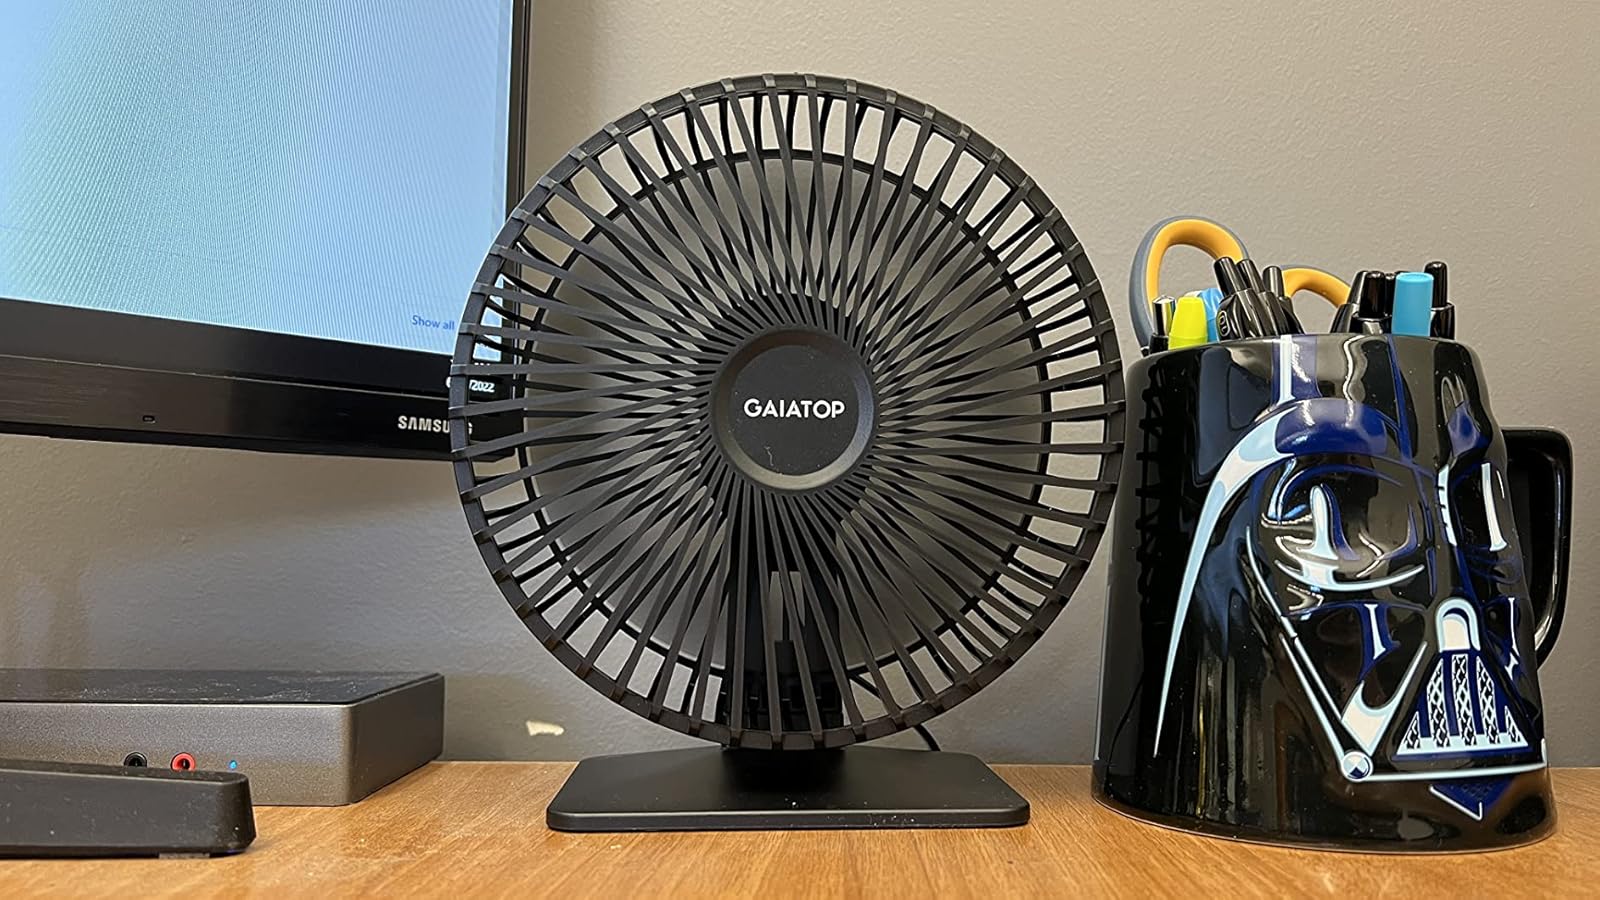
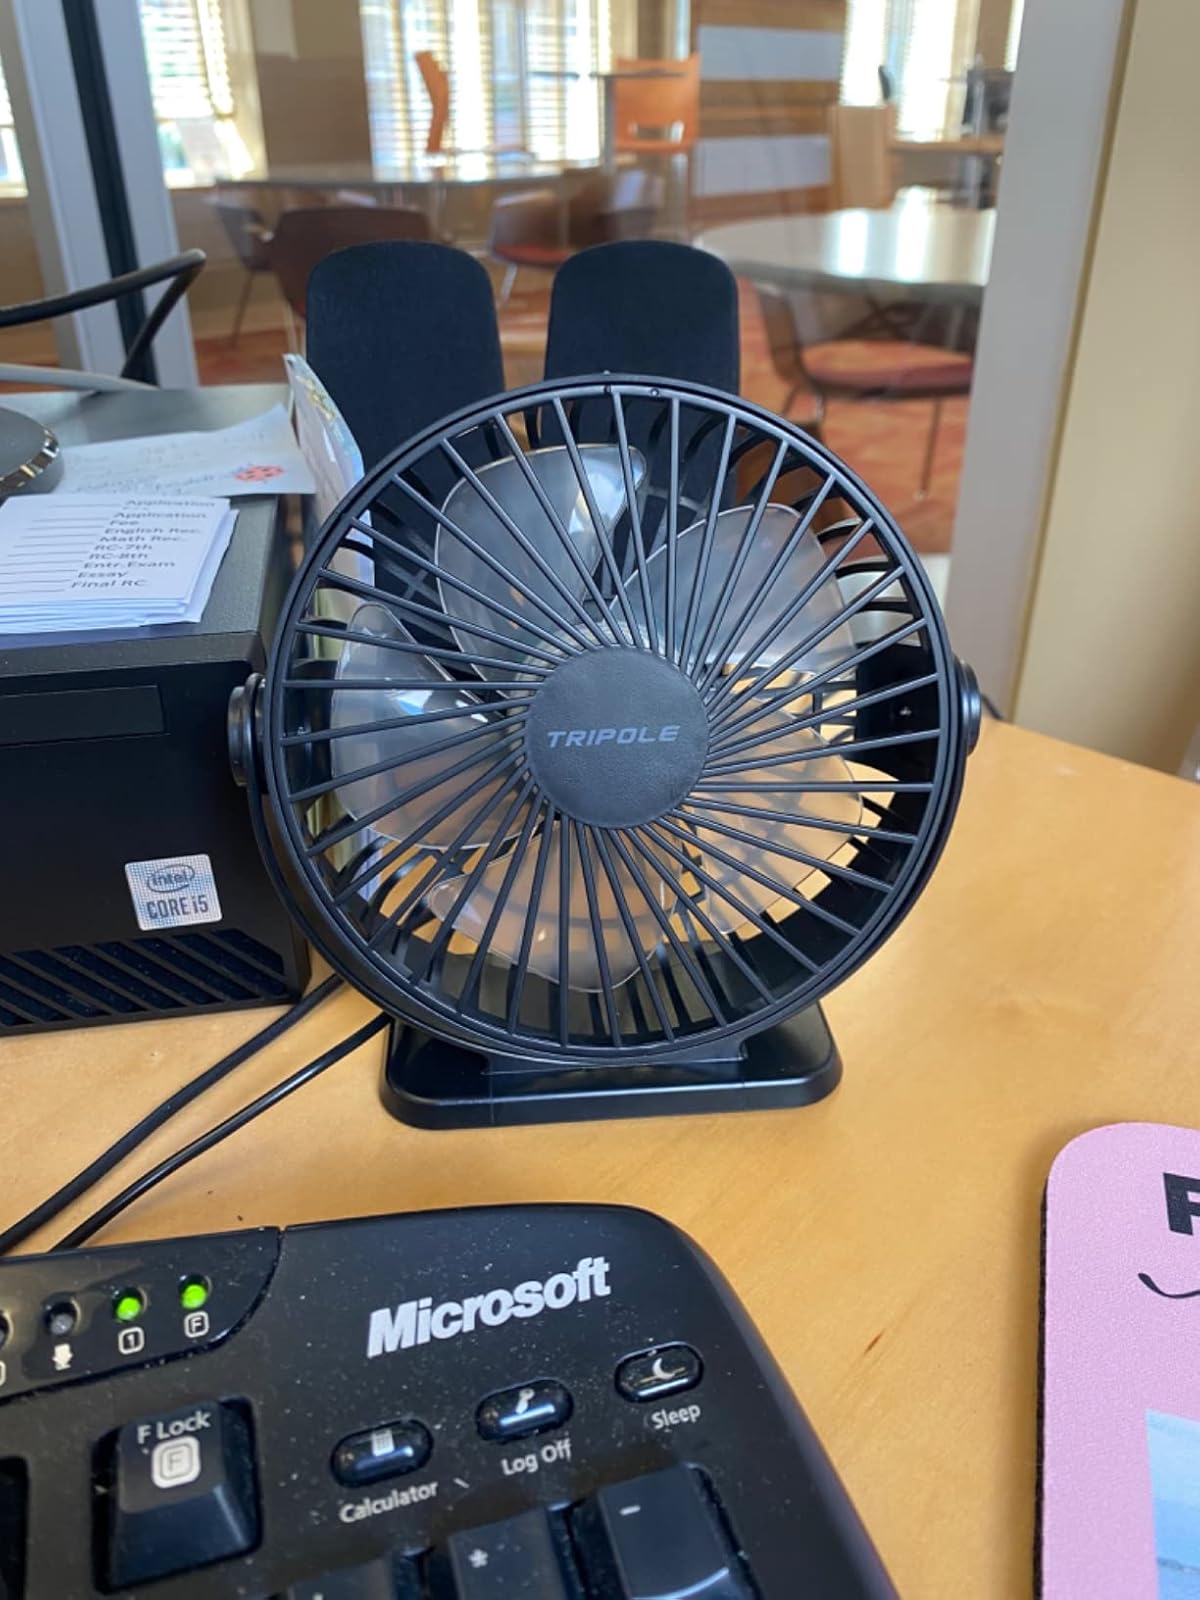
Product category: fan
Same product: no